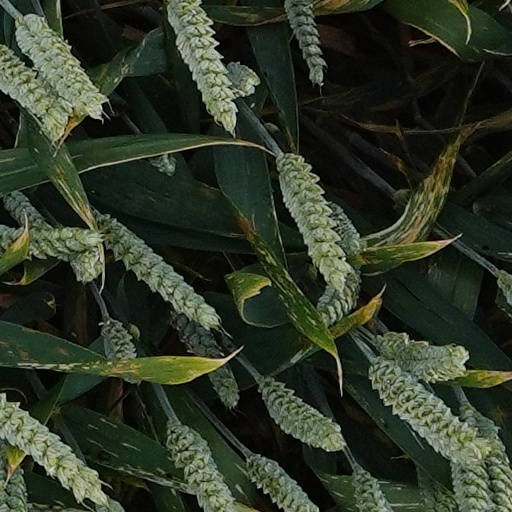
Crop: wheat